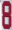
Number: 8